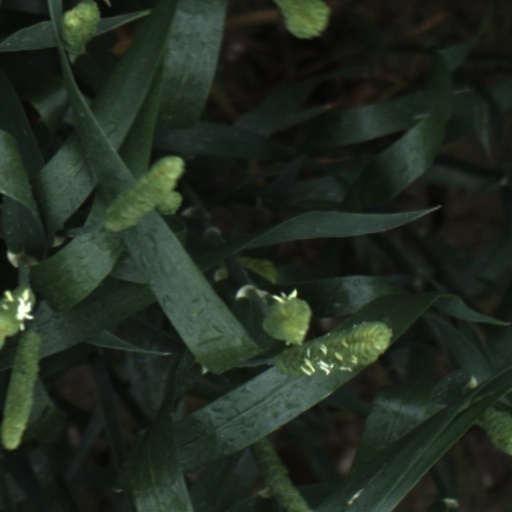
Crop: wheat